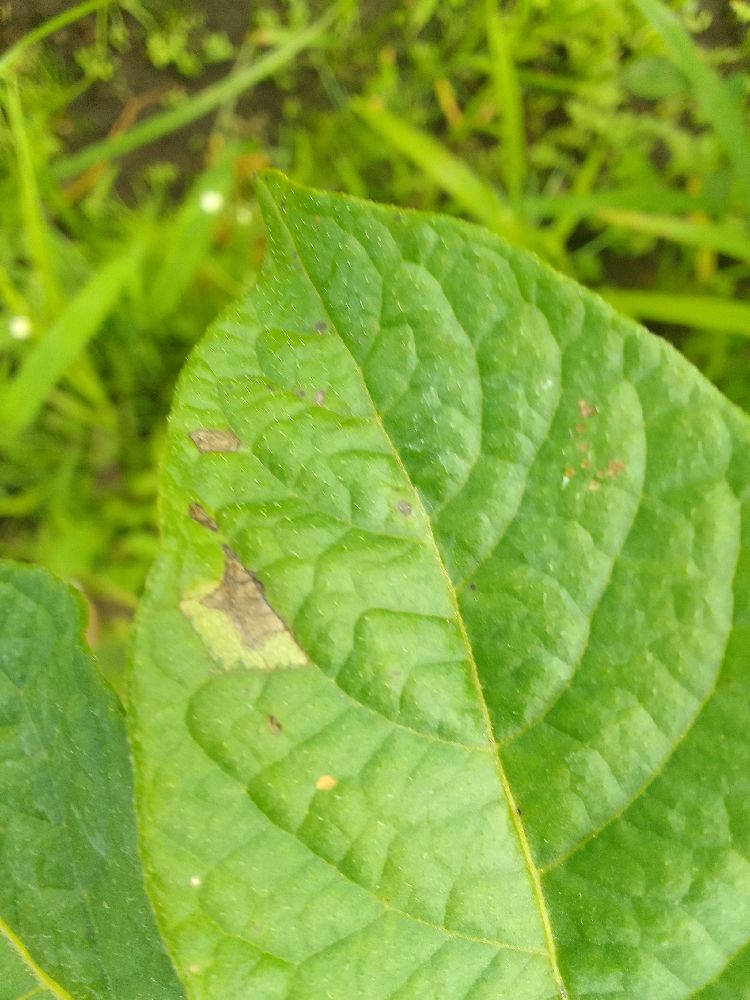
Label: Late blight